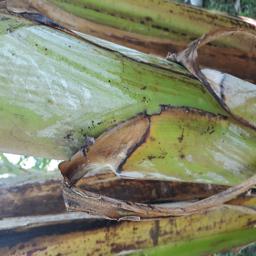
Label: PSEUDOSTEM WEEVIL